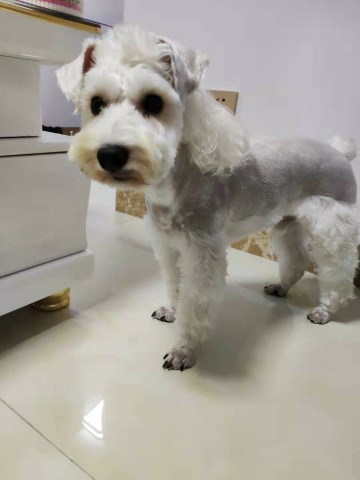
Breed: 2342-n000102-miniature_schnauzer